Hygiene

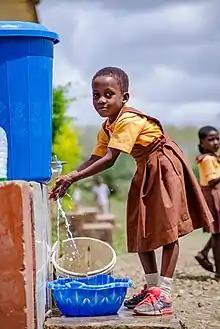
Hand washing during pandemic

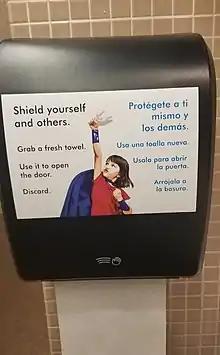
Hand hygiene sign in public restroom

Regular handwashing with soap is one of the most effective ways to prevent the transmission of pathogens. It significantly reduces the risk of gastrointestinal and respiratory infections.